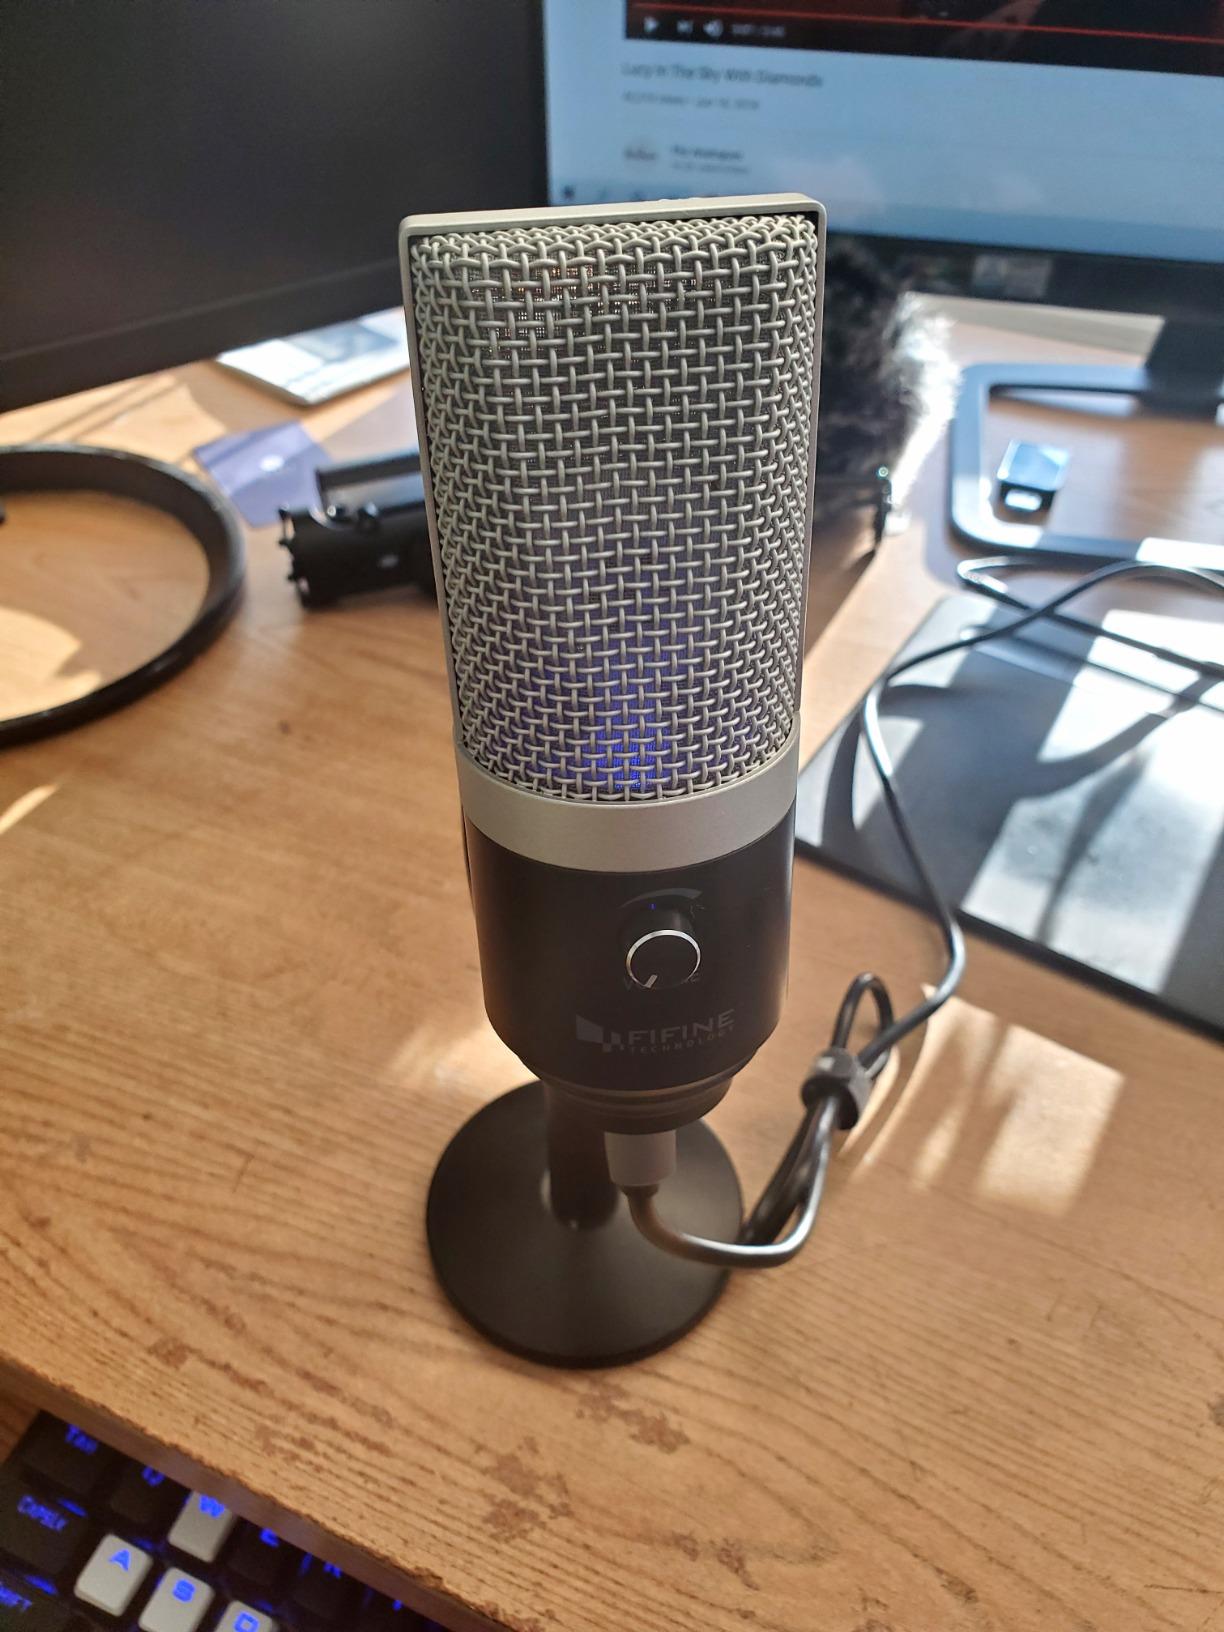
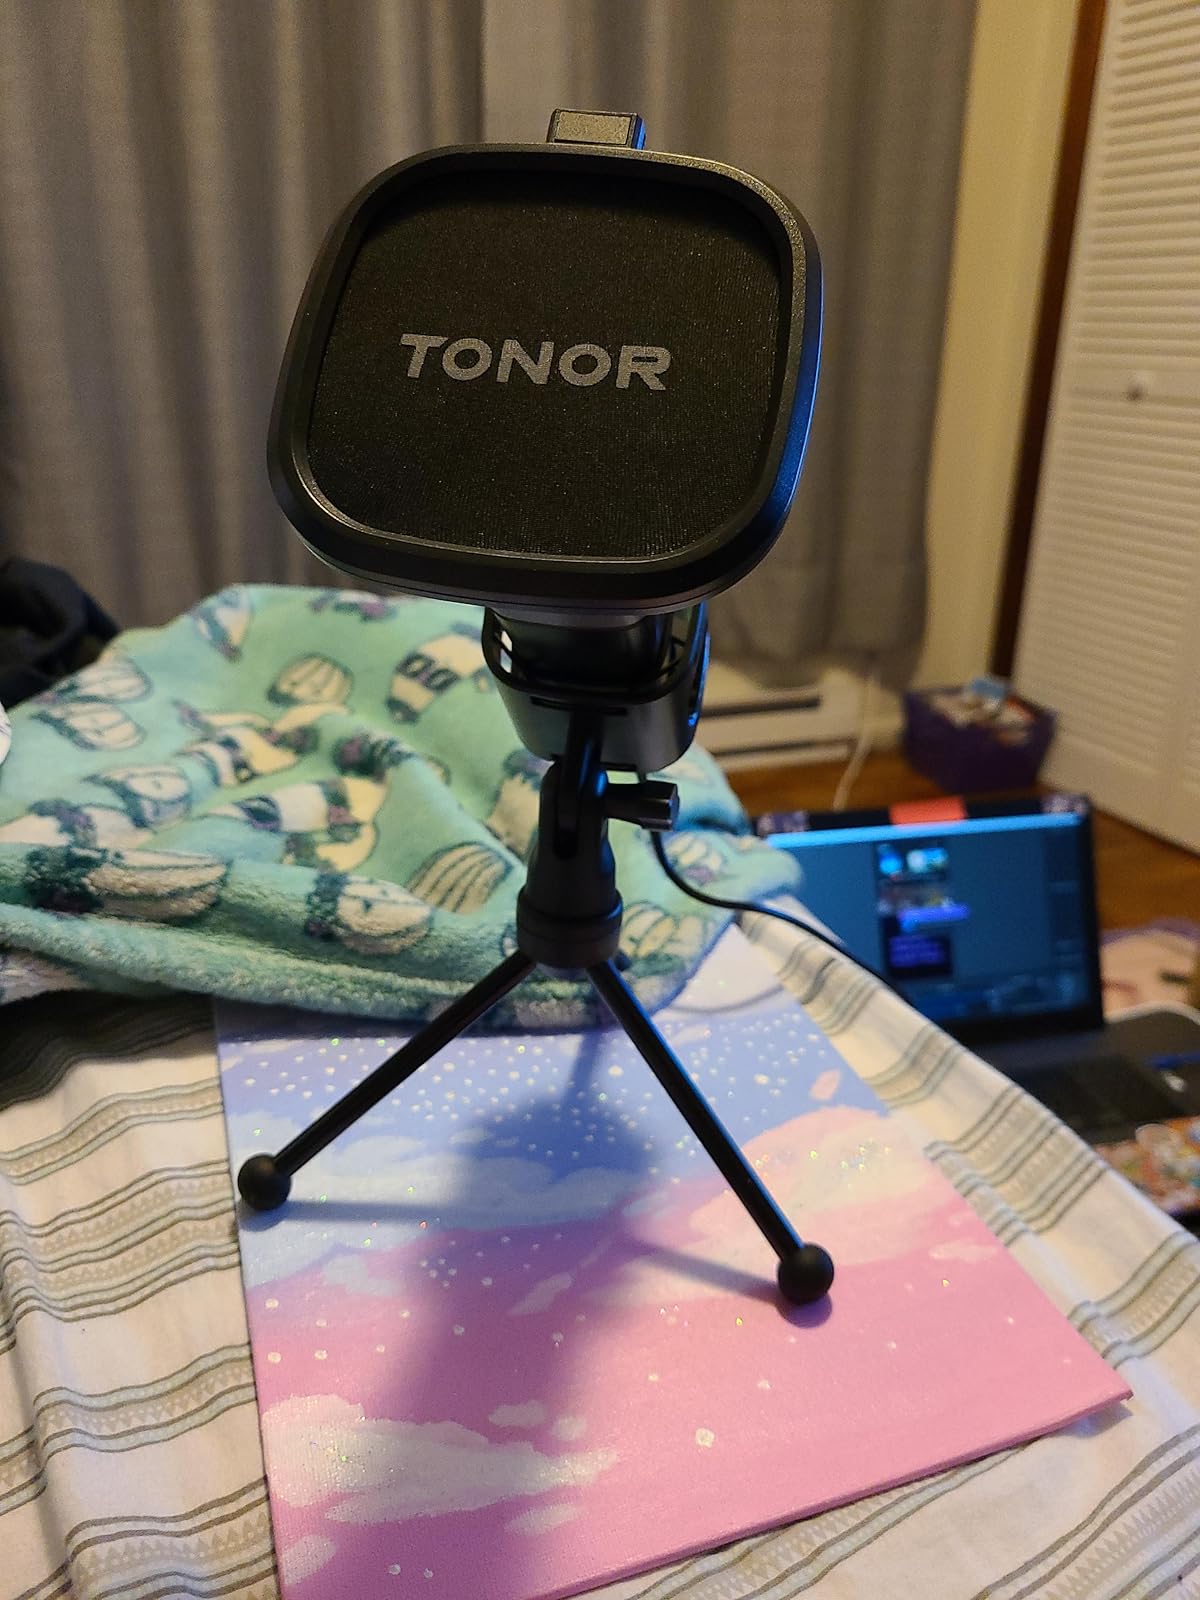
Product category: microphone
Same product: no